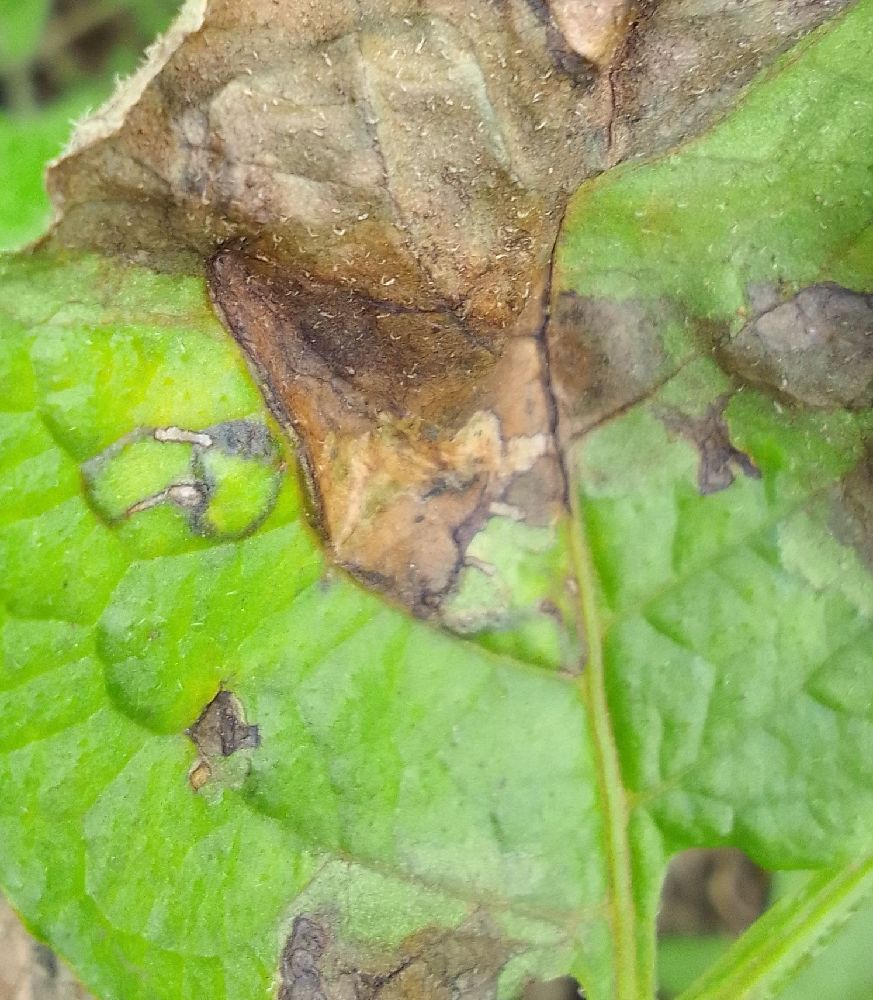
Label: Late blight